Electoral district of Glass House

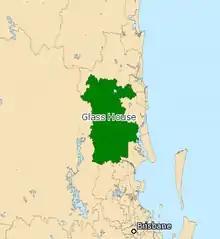
2008 Map of Glass House

Glass House is an electoral district of the Legislative Assembly in the Australian state of Queensland.